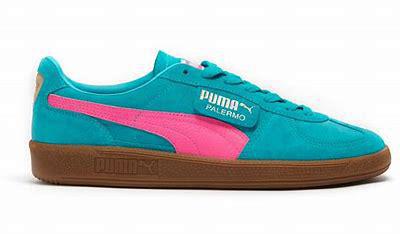
Brand: Puma
Model: Palermo